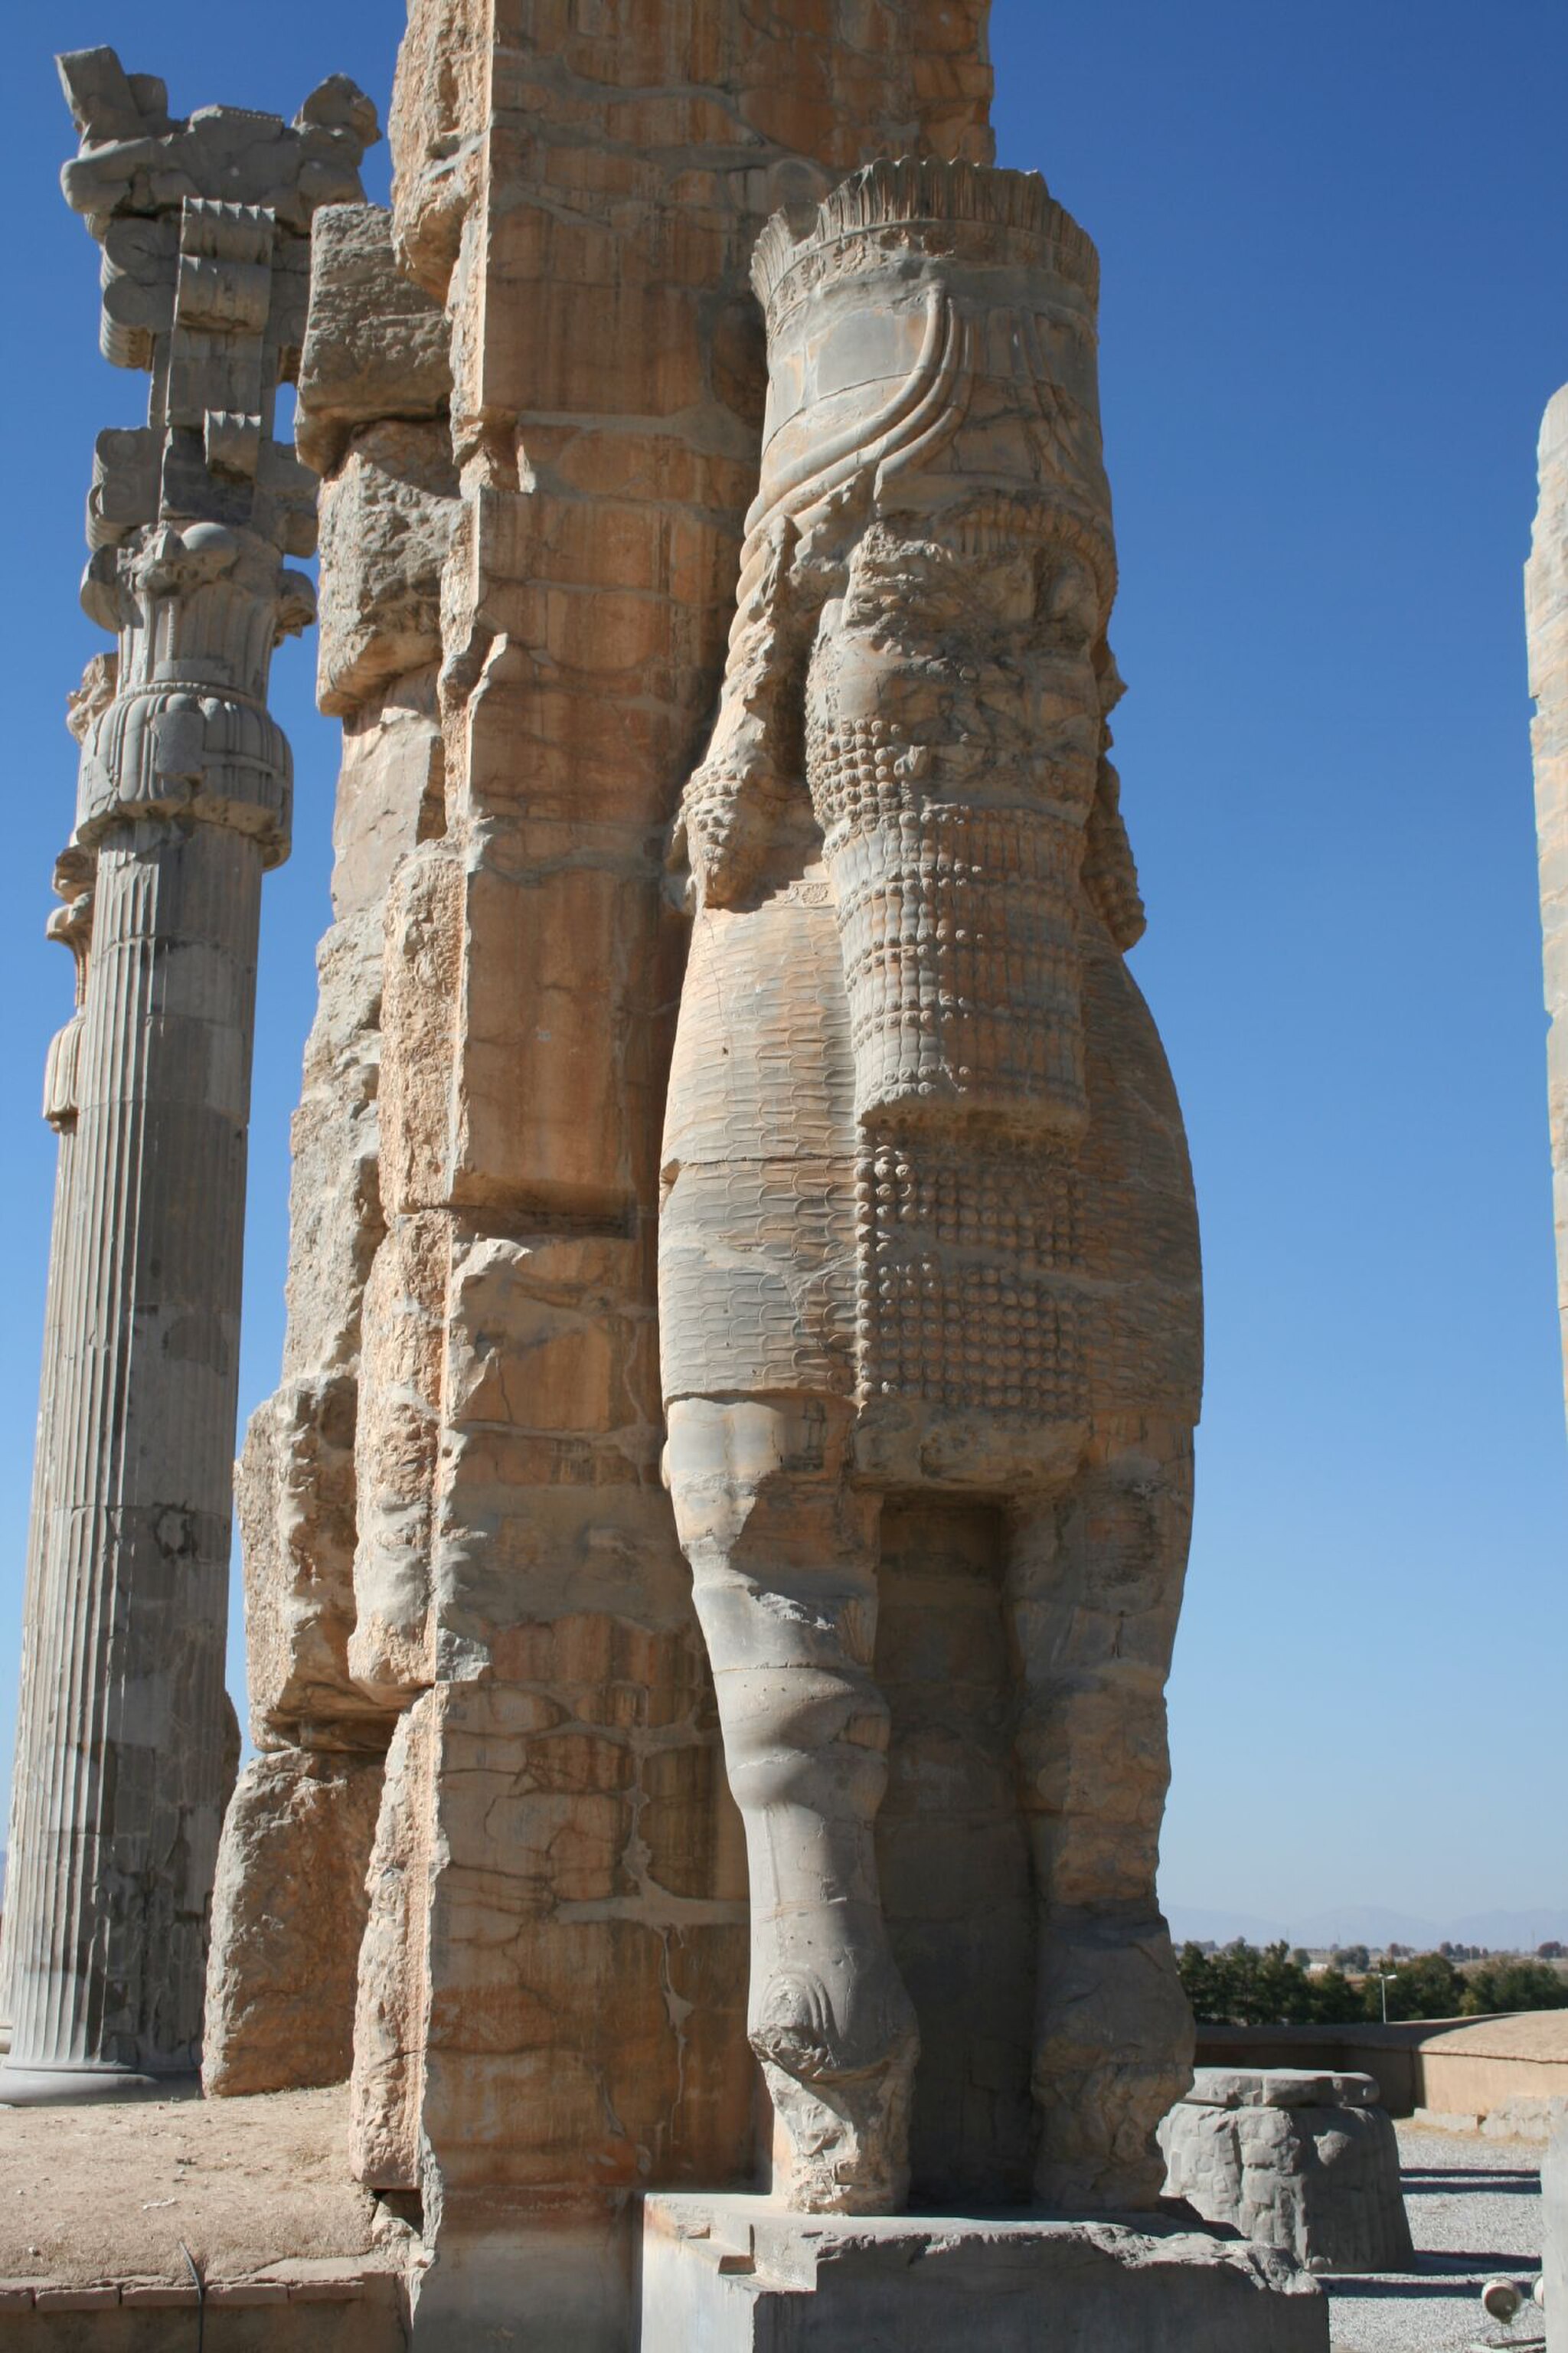
Title: Iran IMG 9903 (316558149)
Description: IMG_9903
Date: 2006-11-17 08:57
Categories: Flickr images reviewed by FlickreviewR 2, 2006 in Persepolis, Details of Gate of All Nations